My Clueless First Friend

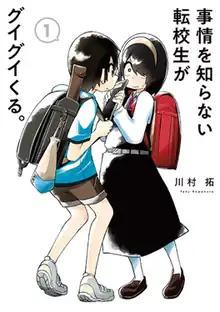
First volume cover

is a Japanese manga series written and illustrated by . It has been serialized in Square Enix's manga magazine "Monthly Gangan Joker" since May 2018, with its chapters collected in 21 volumes as of July 2025. An anime television series adaptation produced by Studio Signpost aired from April to July 2023.